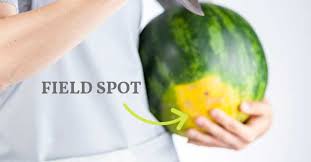
Label: Watermelon